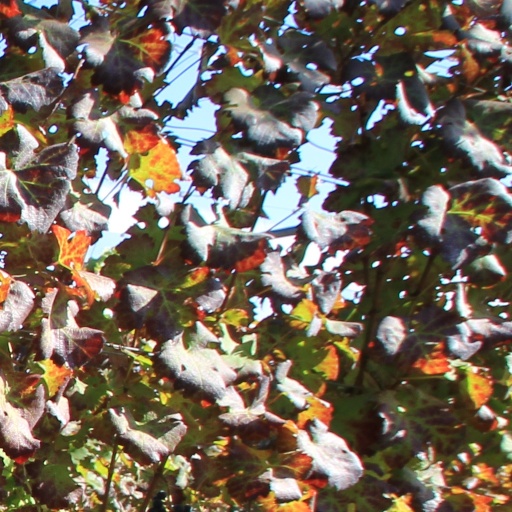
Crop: grape